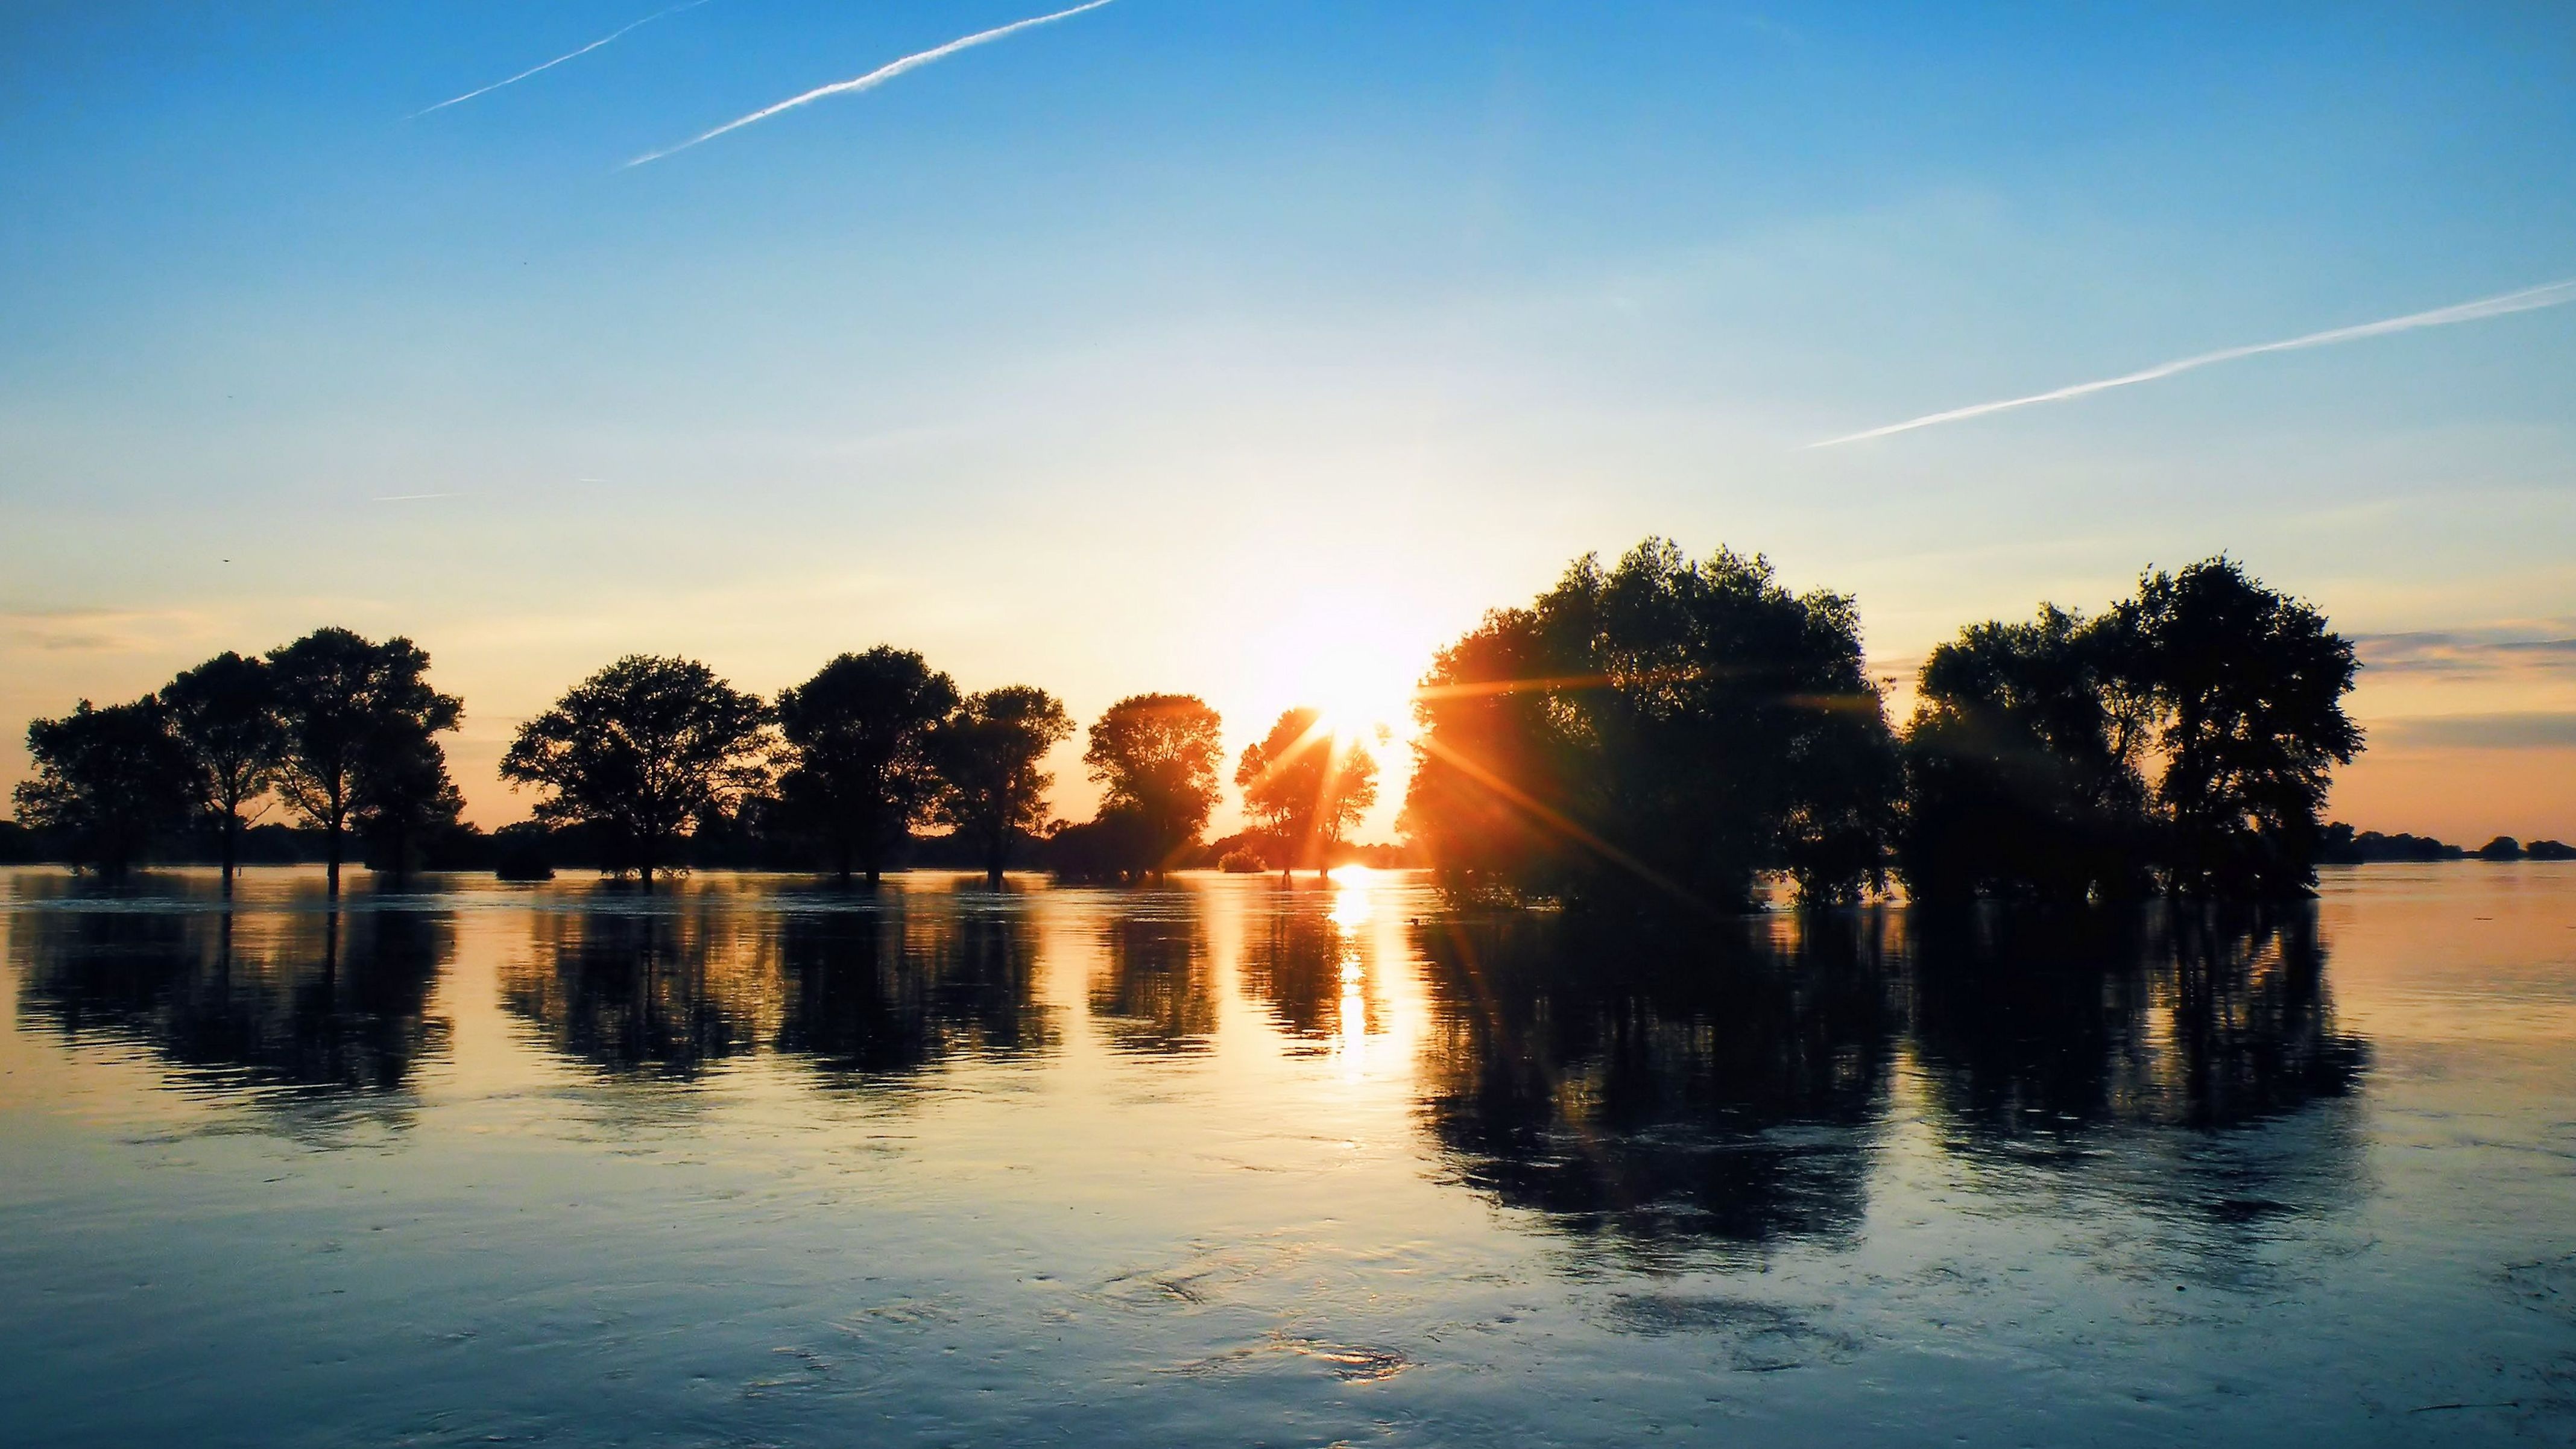
landscape, sea, coast, nature, ocean, horizon, cloud, sky, sun, sunrise, sunset, sunlight, morning, shore, lake, dawn, panorama, dusk, evening, reflection, bay, body of water, blue sky, trees, skies, high water, atmospheric phenomenon